Ben Hecht

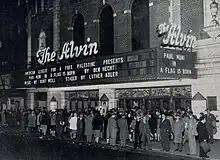
New York City opening of "A Flag is Born" at the Alvin Playhouse

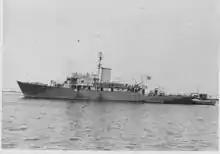
MS "Ben Hecht"

Following the war, Hecht openly supported the Jewish insurgency in Palestine, a campaign of violence being waged by underground Zionist groups (the Haganah, Irgun, and Lehi) in Palestine. Hecht was a member of the Bergson Group, an Irgun front group in the United States run by Peter Bergson, which was active in raising money for the Irgun's activities and disseminating Irgun propaganda.